Marko Daković

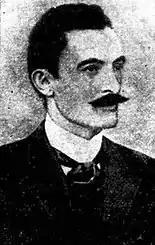
Marko Daković

Marko Daković (Serbian Cyrillic: Марко Даковић; 20 February 1880 – 16 April 1941) was a Montenegrin and Serbian politician and lawyer, independent MP in the National Assembly of Serbs, Croats and Slovenes, and minister 1941 General Simović's Cabinet. He was the leader of the movement for unification of Montenegro with the Kingdom of Serbia and Yugoslavia in 1918, and one of the most prominent figures in the political life of Montenegro in the interwar period.